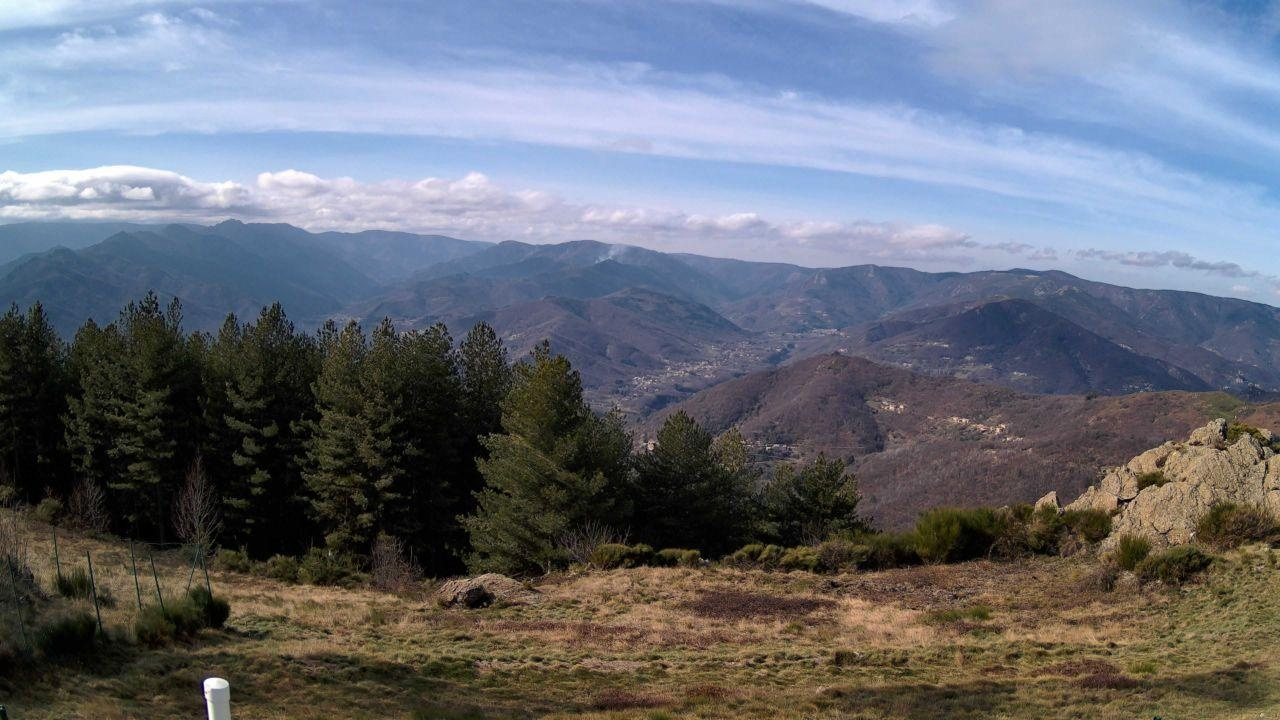
Fire: no
Smoke: yes